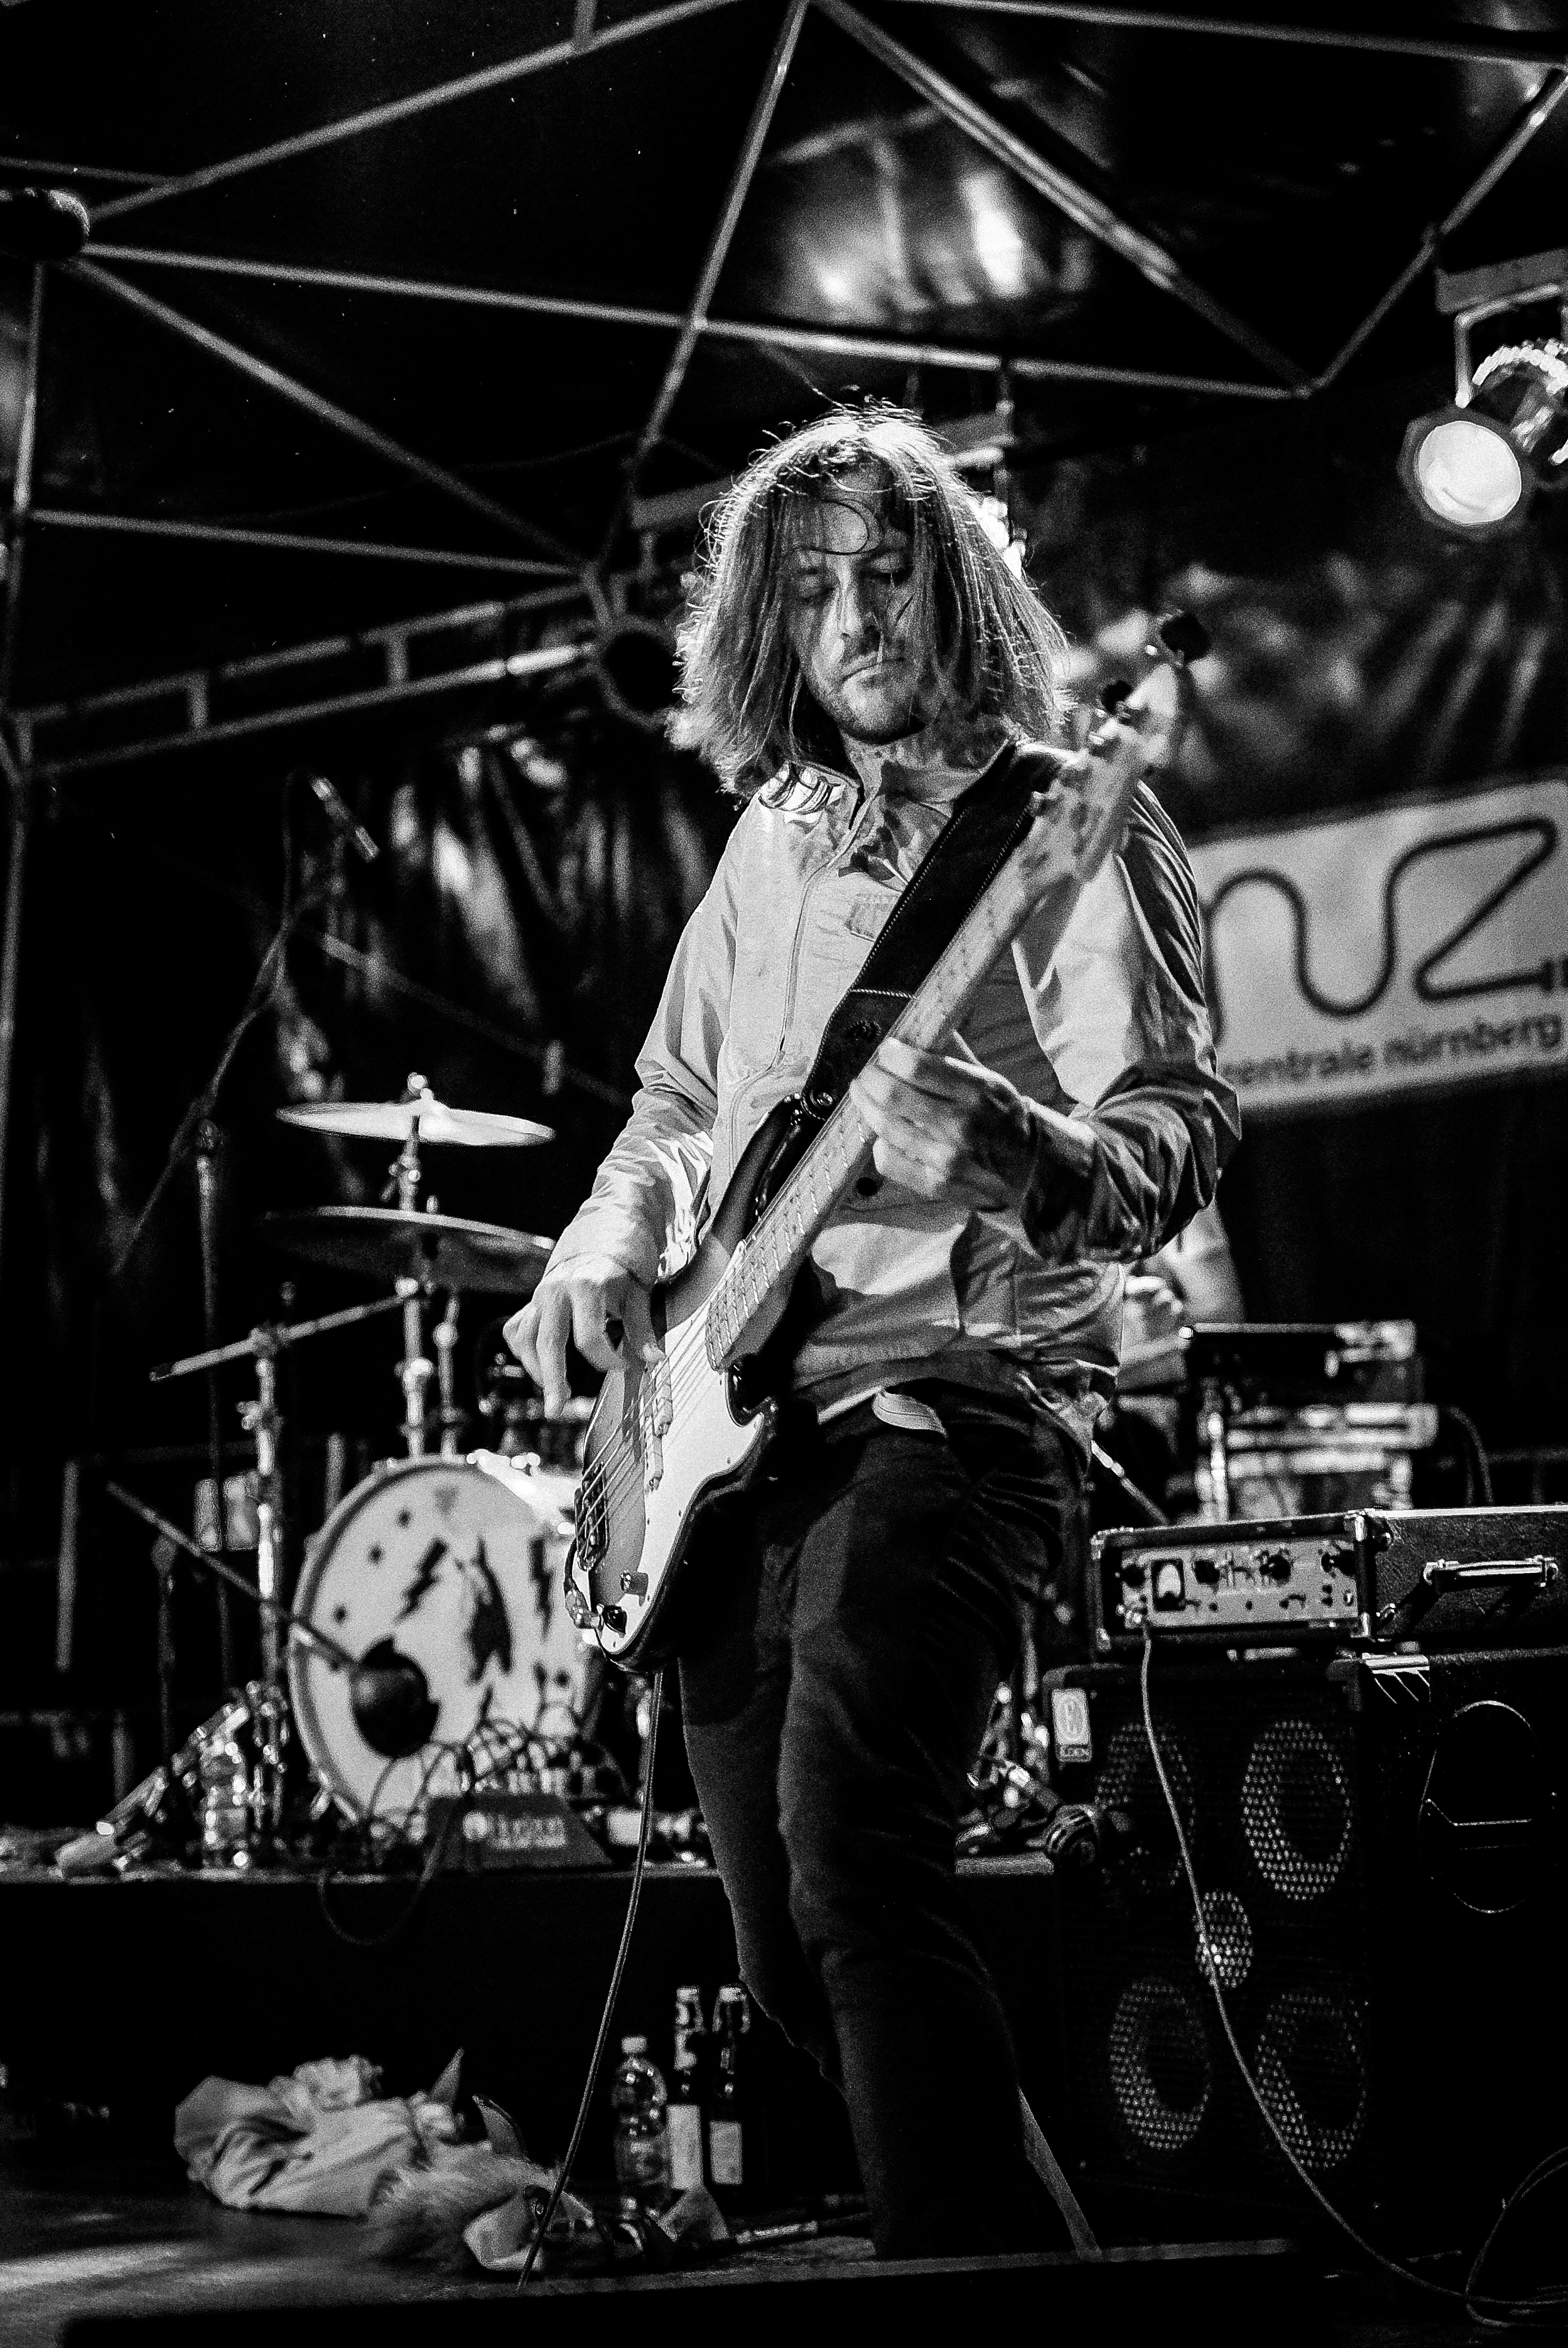
music, black and white, concert, band, action, musician, black, monochrome, stage, performance, bassist, singing, germany, deutschland, bayern, bavaria, guitarist, drums, drummer, entertainment, musik, nrnberg, konzert, guitarhero, gitarre, kombo, unterhaltung, bardentreffen, gitarrist, mynewzoo, singer songwriter, rock concert, monochrome photography, musical ensemble